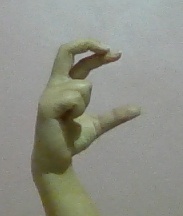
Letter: thal